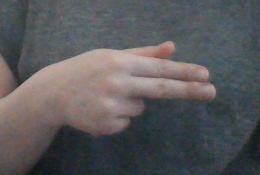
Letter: ghain